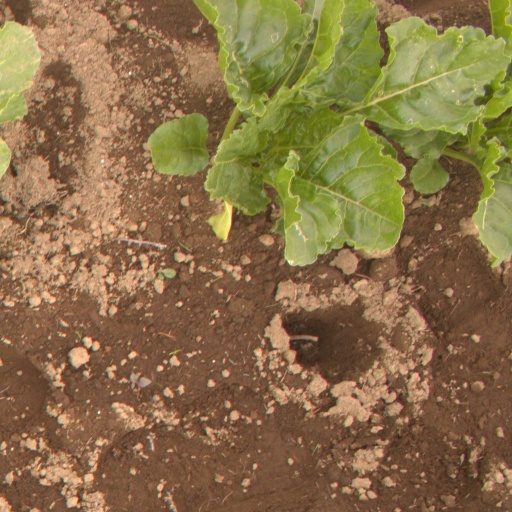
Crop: sugar beet